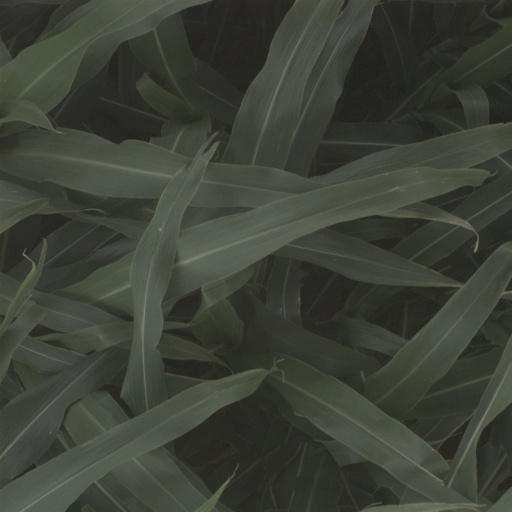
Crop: sorghum